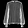
Label: Shirt